Mozambique

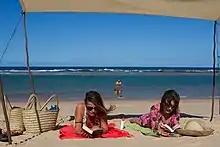

Mozambique's economy has been shaken by numerous corruption scandals. In July 2011, the government proposed new anti-corruption laws to criminalise embezzlement, influence peddling and graft, following numerous instances of the theft of public money. This has been endorsed by the country's Council of Ministers. Mozambique convicted two former ministers for graft. Mozambique was ranked 116 of 178 countries in anti-graft watchdog Transparency International's index of global corruption. According to a USAID report written in 2005, "the scale and scope of corruption in Mozambique are cause for alarm."